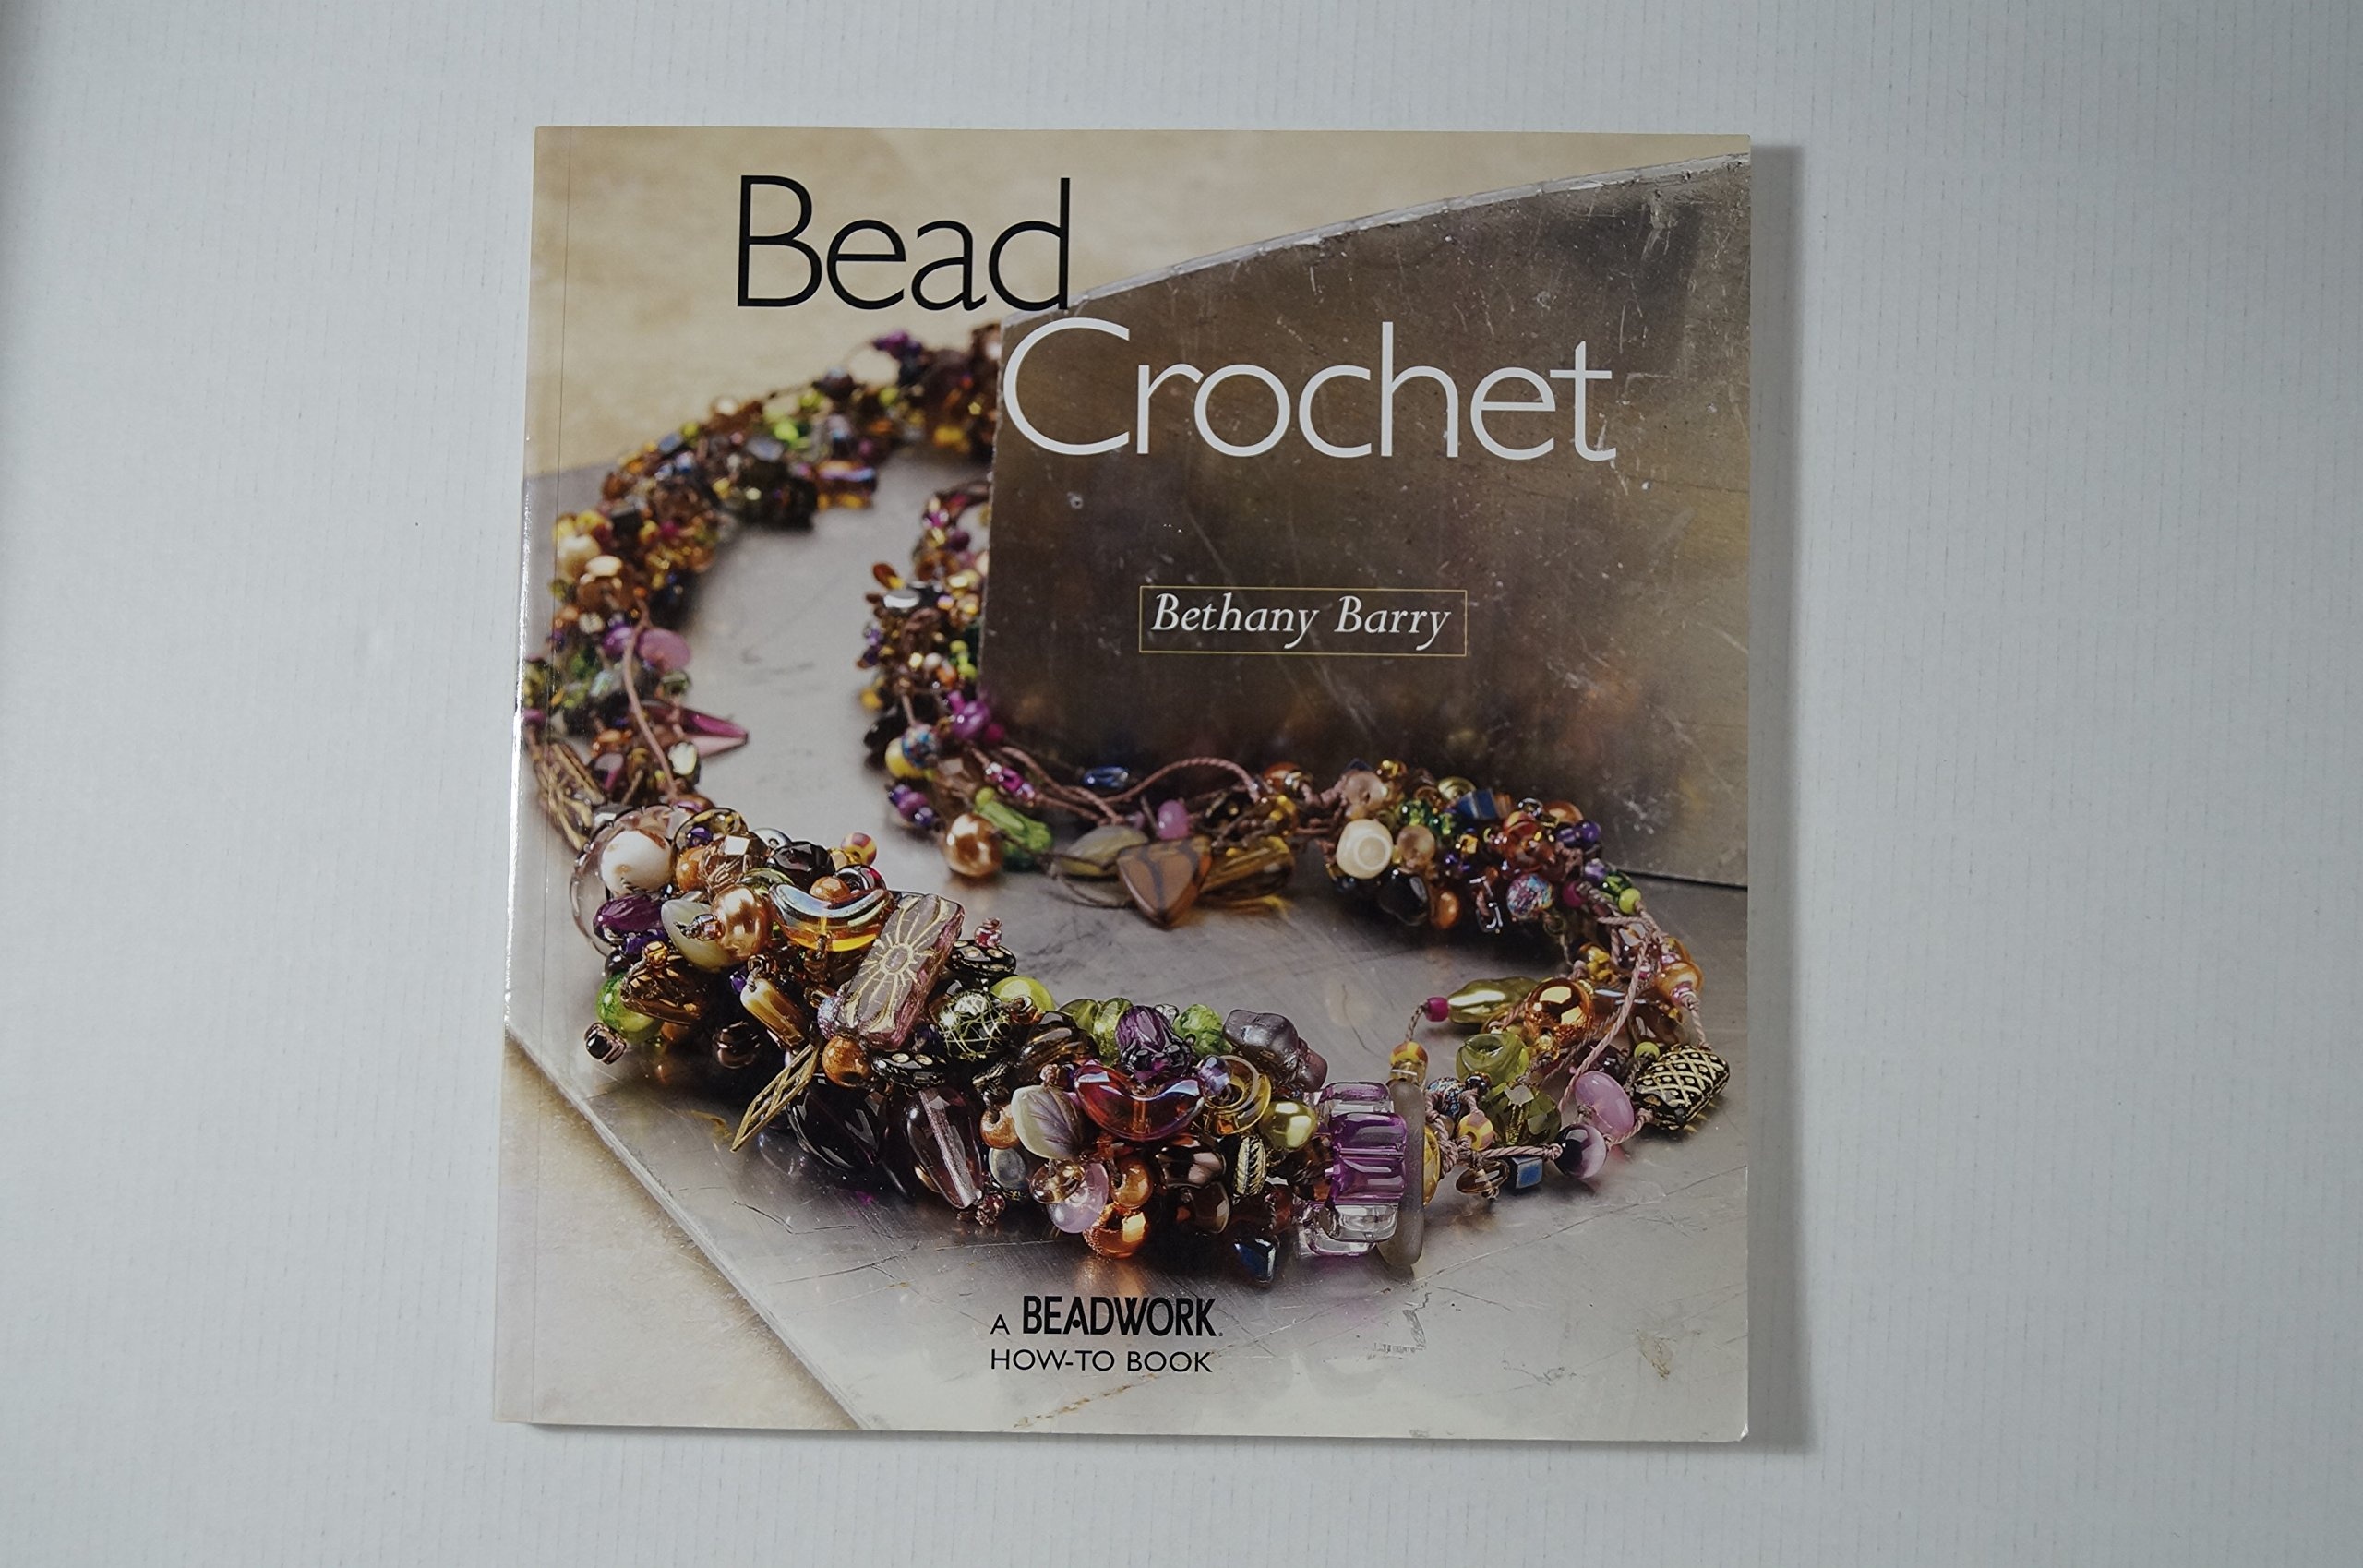
Bead Crochet (Beadwork How To),Used
Brand: Brand: Interweave Press
Showcasing The Latest Innovative Craft Pairing, Beads And Crochet, This Guide Provides A Comprehensive Overview Of Bead Crochet That Includes History, Tools, Beading Stitches, And Basic Crochet Techniques. A Dozen Exciting Projects Are Included That Use A Variety Of Cords And Yarn Sizes, Thicknesses, And Textures To Create Clothing Accessories, Jewelry, And Sculptural Pieces. Projects Are Offered At All Skill Levels, And Each One Is Presented With Stepbystep Instructions And Simple Illustrations, Along With Helpful Hints And Tricks To Simplify Each Technique. A Colorful Gallery Full Of Original Work Profiles Talisman Necklaces, Grooms Prayer Beads, A Variety Of Miser Bags, And A Vermont Wilderness Bracelet.
Category: Arts & Entertainment > Hobbies & Creative Arts > Arts & Crafts > Crafting Patterns & Molds > Beading Patterns > Jewelry Beading Patterns